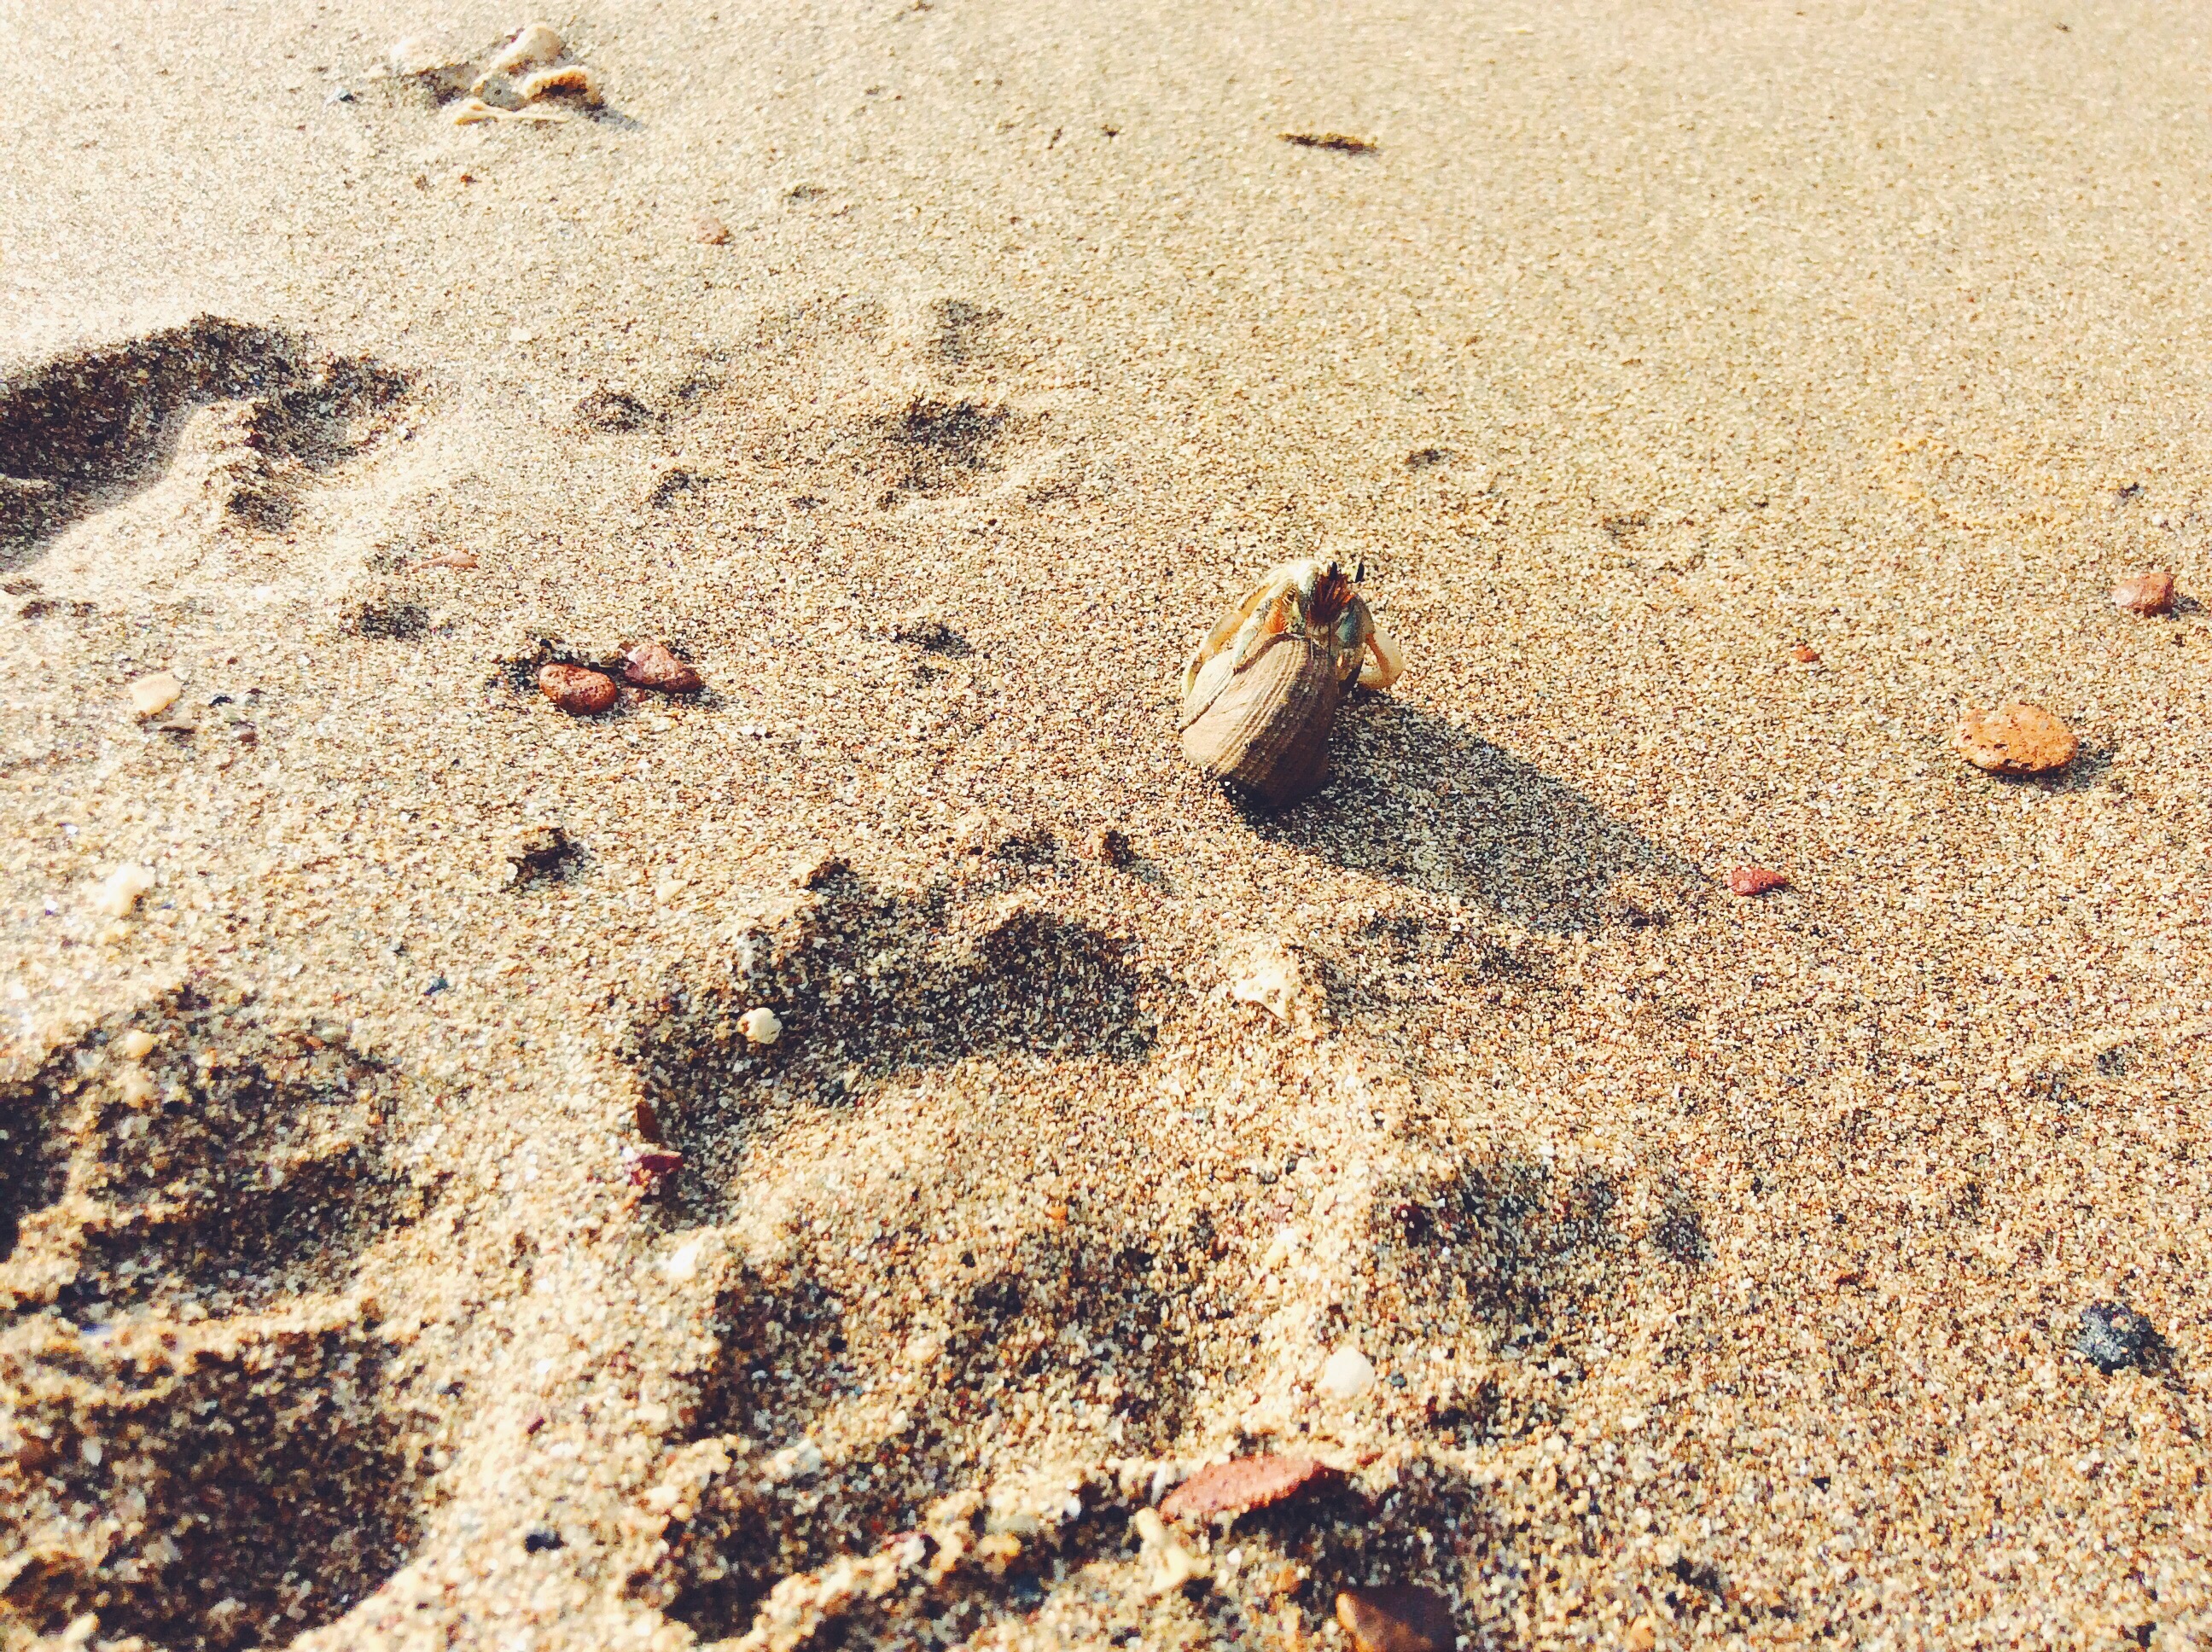
sand, rock, wildlife, soil, fauna, material, invertebrate